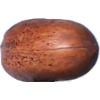
Label: nut_pecan